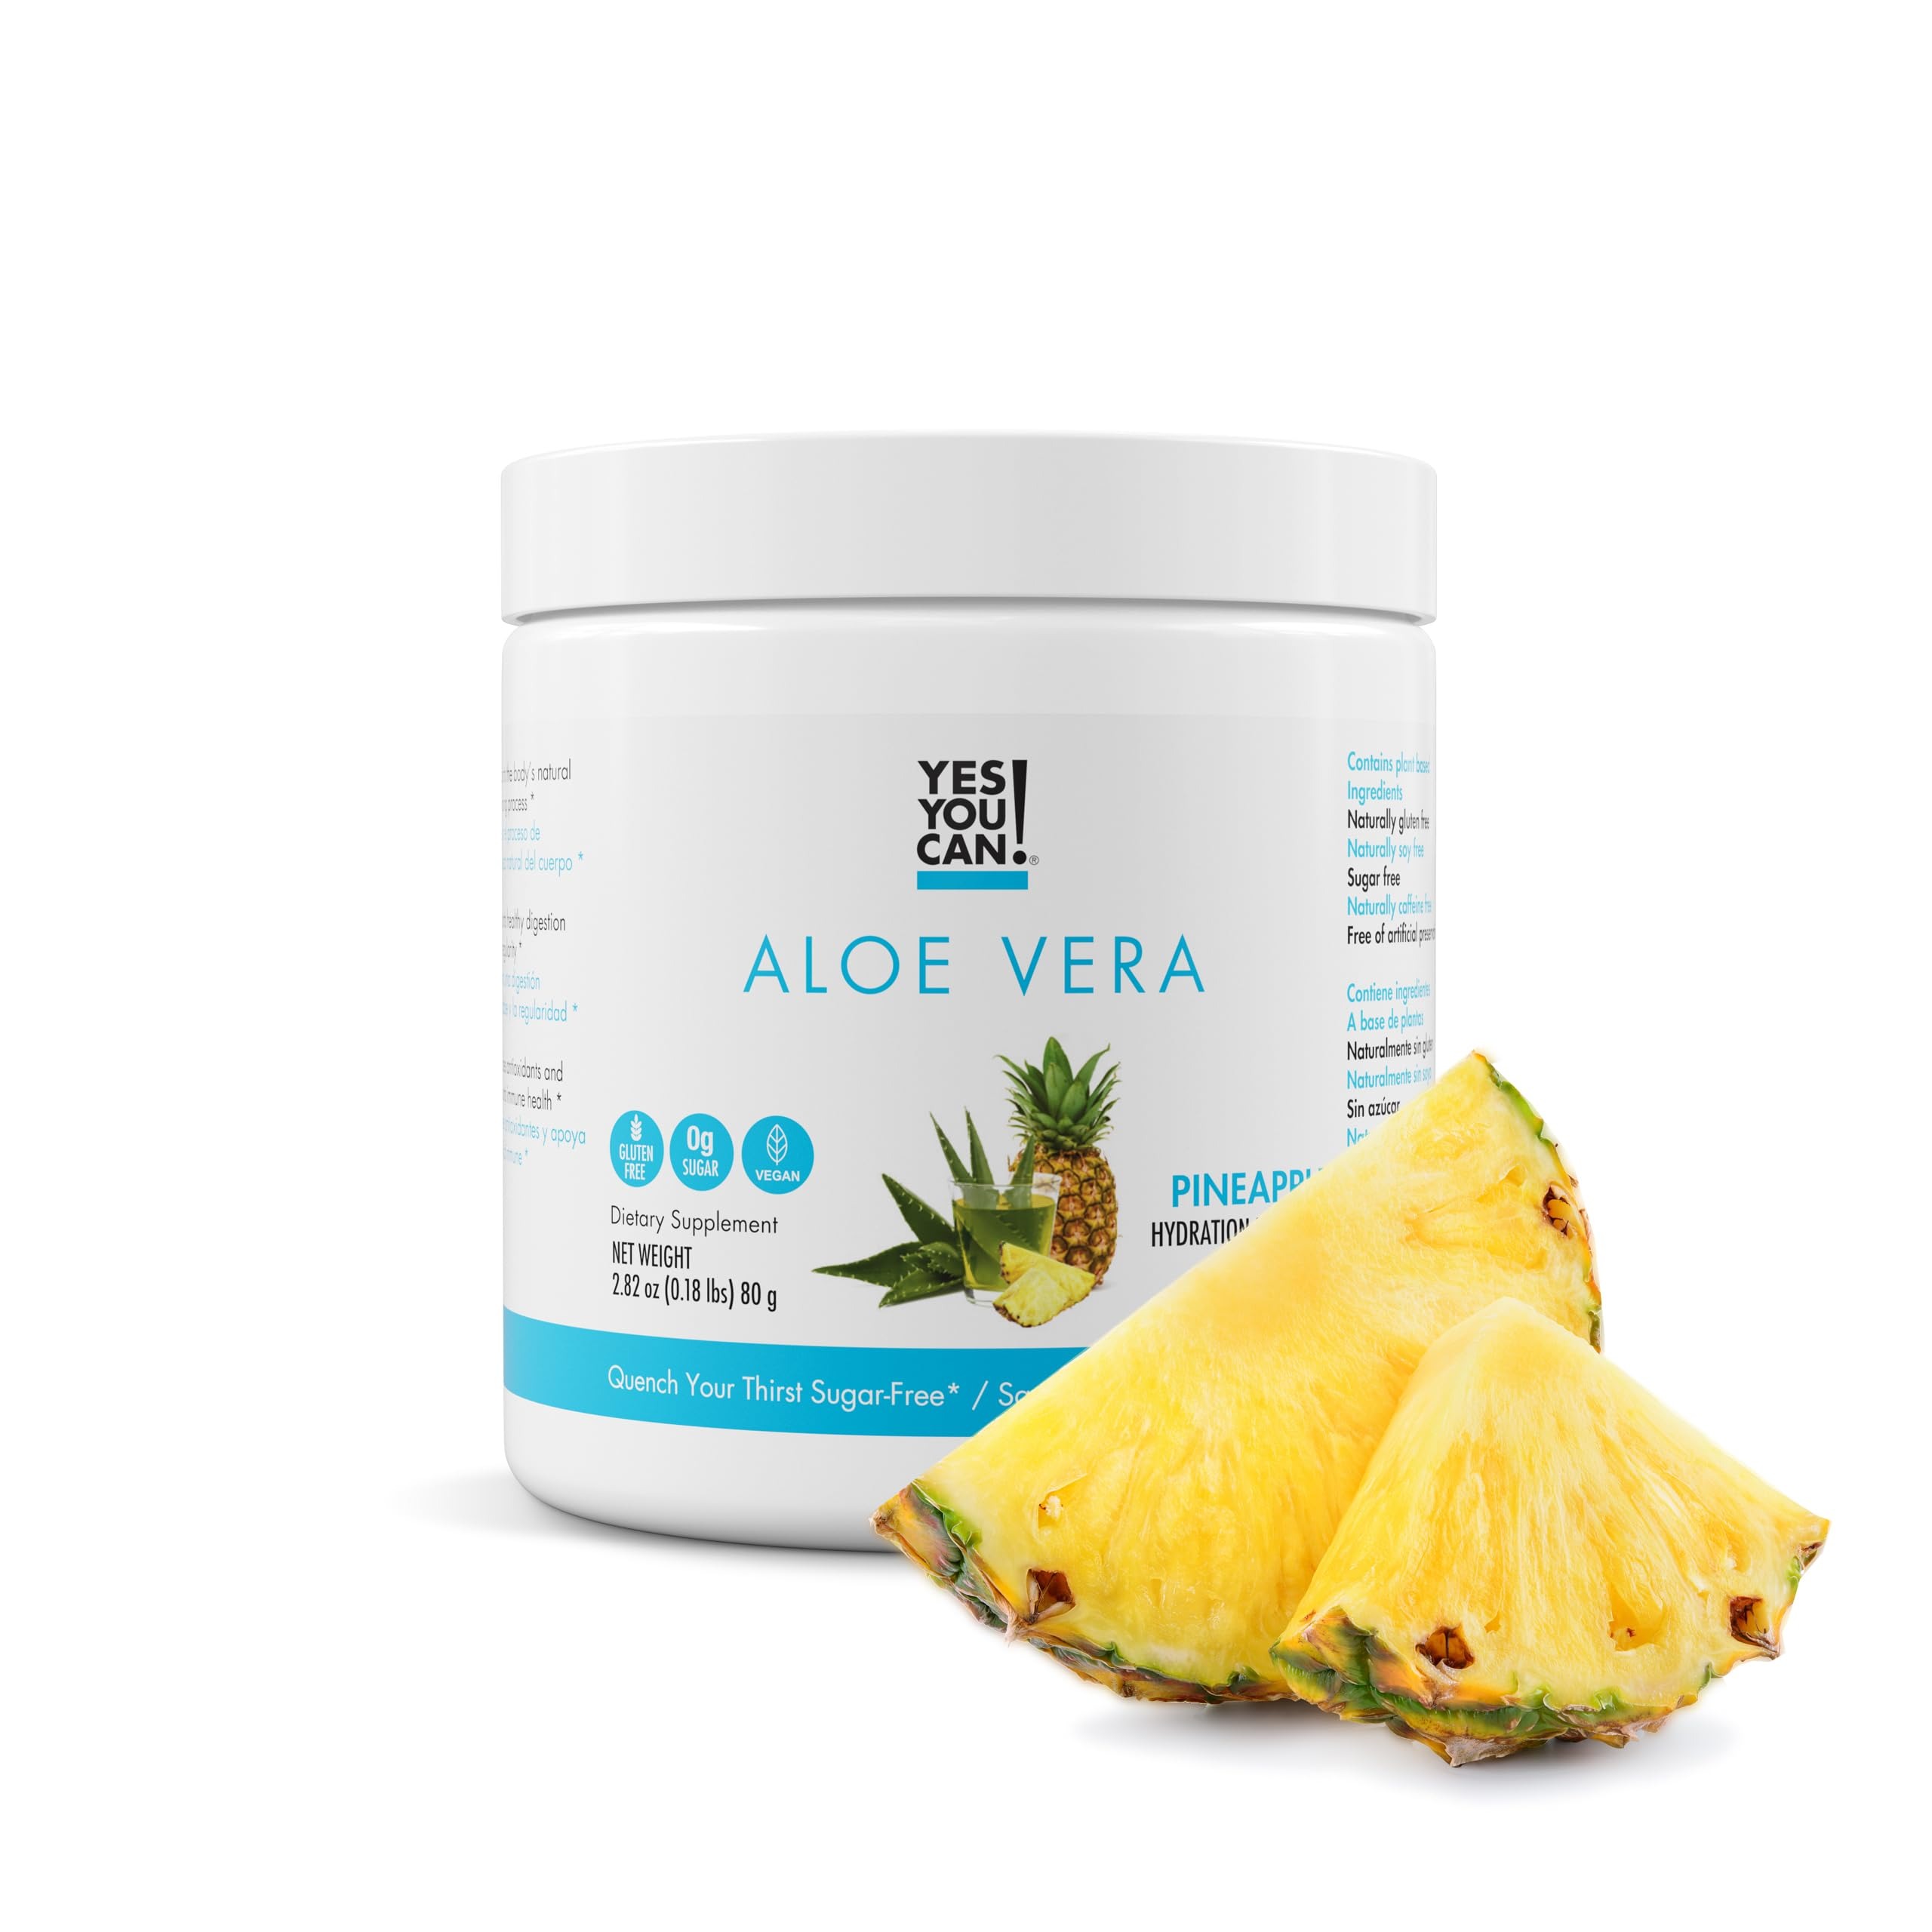
Item Name: Yes You Can! Organic Aloe Vera Powder Drink Mix - Hydration Booster Infused with Pure Aloe Juice - Delicious Flavors - Made in USA - Antioxidant Rich - Pineapple Flavor - 40 Servings
Bullet Point 1: PROMOTES PROPER HYDRATION: Yes You Can! Aloe Vera Drink Mix is an ideal organic drink mix for dehydration. Stay hydrated in a delicious and healthy way with a water-dense plant like aloe vera. At Yes You Can, we pride ourselves on using all natural ingredients in our supplements.
Bullet Point 2: LOW CALORIE: There are so many ways to stay hydrated, like drinking water, juice, or using ingredients like prunes and ginger. But what about a hydrating beverage without any unnecessary calories? That's why we created our Aloe Vera drink mix powder.
Bullet Point 3: NO FILLERS: Our organic mix powder contains no additives or fillers to provide you with as many benefits as we can. We've created a hydrating drink that tastes great, is packed with benefits, and won't hurt your wallet.
Bullet Point 4: CONVENIENT: We make sure our Aloe Vera Drink Mix tastes great so that you can enjoy it in any way you choose! Use it as a smoothie base, in a cold drink over ice cubes, or as an ingredient to improve the taste of your plain water.
Bullet Point 5: NATURAL AND ORGANIC: We make sure our Aloe Vera Drink Mix tastes great so that you can enjoy it in any way you choose! Use it as a smoothie base, in a cold drink over ice cubes, or as an ingredient to improve the taste of your plain water!
Product Description: Stay hydrated and nourished with the power of aloe vera water, now available in our organic mix powder. Our unique blend contains 100% pure organic aloe vera juice with no additives or fillers, providing you with all the benefits of this incredible plant in one convenient and affordable package. This aloe vera drink is perfect for those looking for a healthy and delicious way to stay hydrated. Our liquid aloe vera for drinking is packed with nutrients that are beneficial to your overall health, including your hair. You can now enjoy the healing properties of aloe vera juice for hair from the comfort of your own home. Our aloe vera juice organic blend is perfect for those who want a pure and natural drink. Our purified aloe juice is not only refreshing but also nourishing for your body. Whether you use it as a base for smoothies, mix it with cold drinks over ice cubes, or add it to your plain water for a tasty twist, our aloe vera juice drink is a must-try. Our Alovera healing juice is also great for those who want to improve their skin health. Aloe vera is known for its skin-healing properties, and our organic aloe water can help keep your skin looking and feeling its best. Our aloe vera shot is a quick and easy way to get your daily dose of nutrients. At our company, we take pride in our commitment to providing you with high-quality products that are also affordable. That's why we've created a delicious and healthy aloe vera drink that won't hurt your wallet. Try our aloe drink today and experience the many benefits of this incredible plant!
Value: 2.82
Unit: Ounce

Price: 23.99